Politics of Croatia

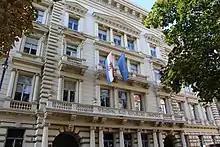
Croatian Supreme Court building

There are other specialised courts in Croatia; commercial courts and the Superior Commercial Court, misdemeanour courts that try trivial offences such as traffic violations, the Superior Misdemeanour Court, the Administrative Court and the Croatian Constitutional Court. The Constitutional Court rules on matters regarding compliance of legislation with the constitution, repeals unconstitutional legislation, reports any breaches of provisions of the constitution to the government and the parliament, declares the speaker of the parliament acting president upon petition from the government in the event the country's president becomes incapacitated, issues consent for commencement of criminal procedures against or arrest of the president, and hears appeals against decisions of the National Judicial Council. The court consists of thirteen judges elected by members of the parliament for an eight-year term. The president of the Constitutional Court is elected by the court judges for a four-year term. As of June 2012, the president of the Constitutional Court is Jasna Omejec. The National Judicial Council consists of eleven members, specifically seven judges, two university professors of law and two parliament members, nominated and elected by the Parliament for four-year terms, and may serve no more than two terms. It appoints all judges and court presidents, except in case of the Supreme Court. As of January 2015, the president of the National Judicial Council is Ranko Marijan, who is also a Supreme Court judge.